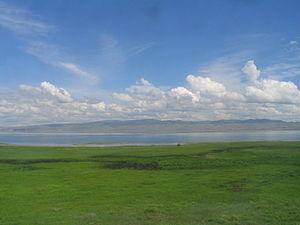
Le lac Goussinoïe est un lac situé dans la République de Bouriatie, en Russie et dans la partie sud-est de la Sibérie.